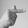
ASL letter: T